Union Bank of Switzerland

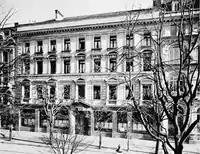
The bank's first offices in Zürich at Bahnhofstrasse 44

Meanwhile, in 1863, the Toggenburger Bank was founded in Lichtensteig, Switzerland with an initial share capital of CHF1.5 million. The Toggenburger Bank was a savings and mortgage bank for individual customers with a branch office network in Eastern Switzerland. In 1882, Toggenburger Bank opened a branch in St. Gallen in eastern Switzerland and began to shift its operations there through the end of the 19th century.